Berberis

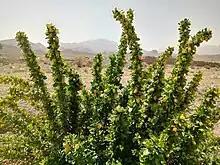
Several species of "Berberis" are cultivated in Iran for culinary purposes

"Berberis" species are used as food plants by the larvae of some Lepidoptera species, including the moths barberry carpet moth ("Pareulype berberata"), and mottled pug ("Eupithecia exiguata").